Lannebert

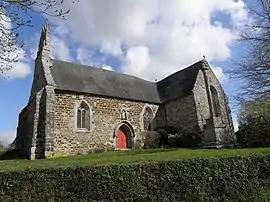
The chapel of Notre-Dame of Liscorno, in Lannebert

Lannebert is a commune in the Côtes-d'Armor "department of Brittany in northwestern France.